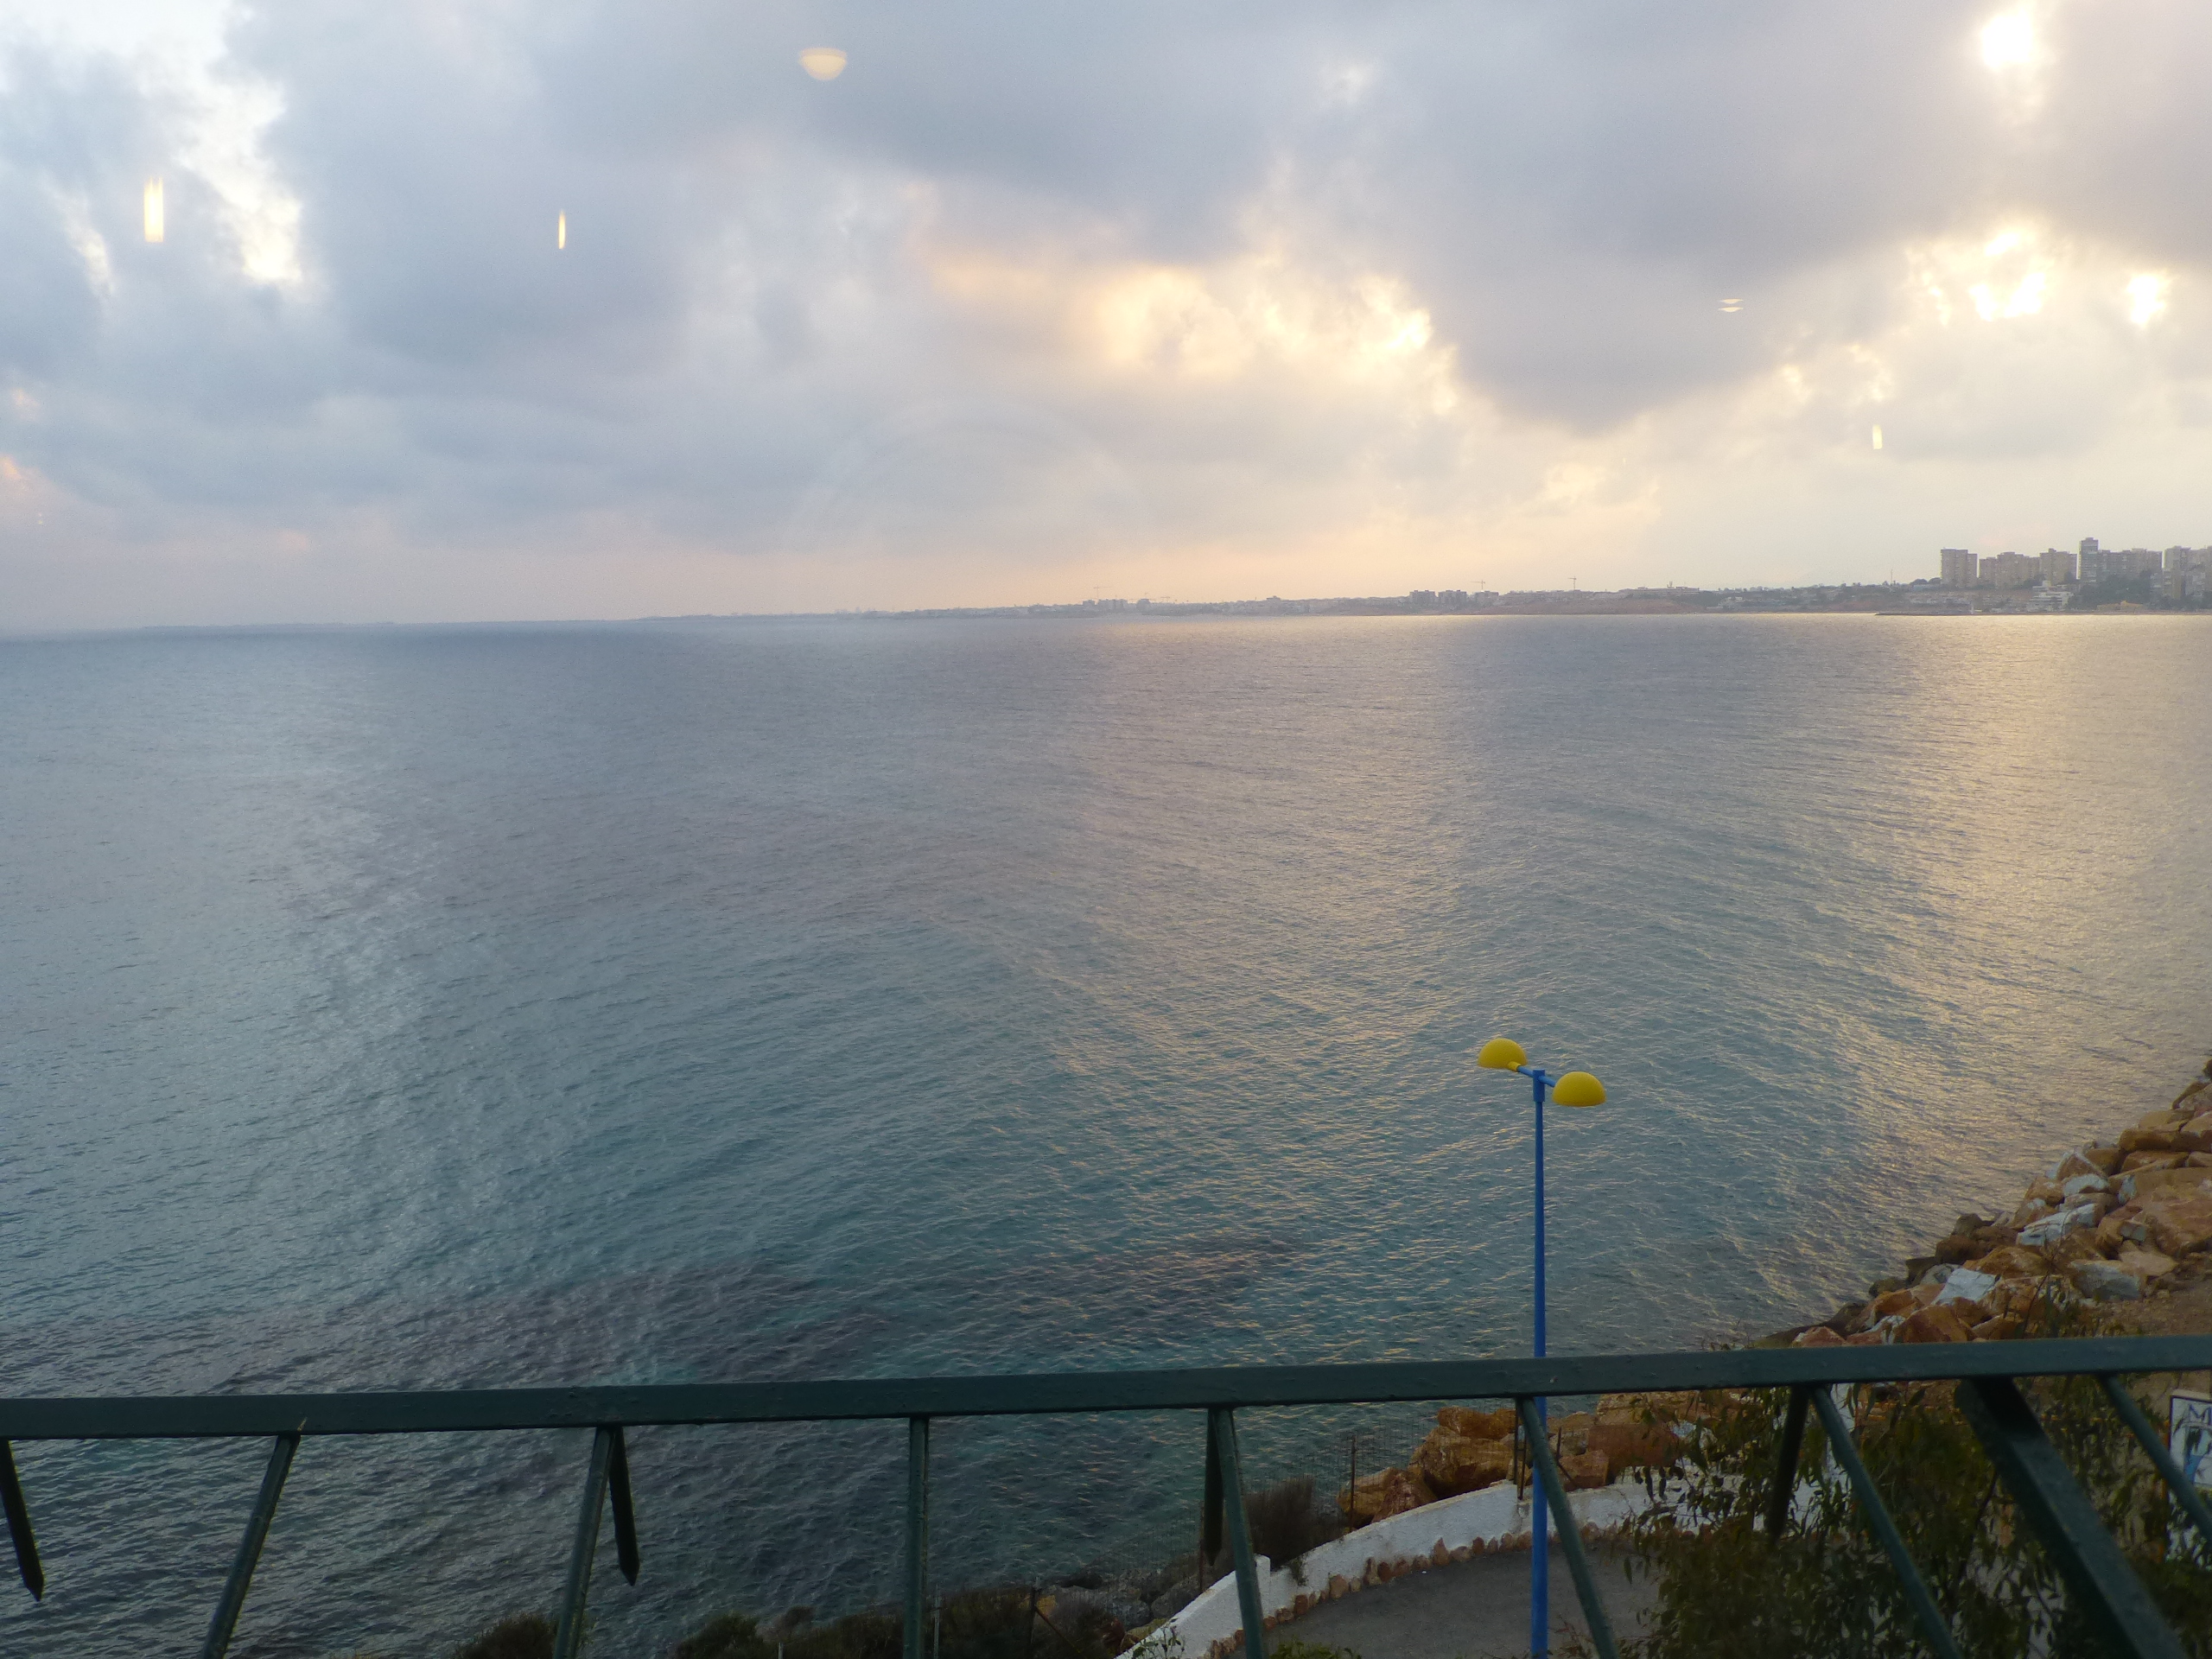
sky, sea, horizon, water, ocean, calm, cloud, shore, coast, morning, lake, coastal and oceanic landforms, sunlight, evening, bay, reservoir, river, sunset